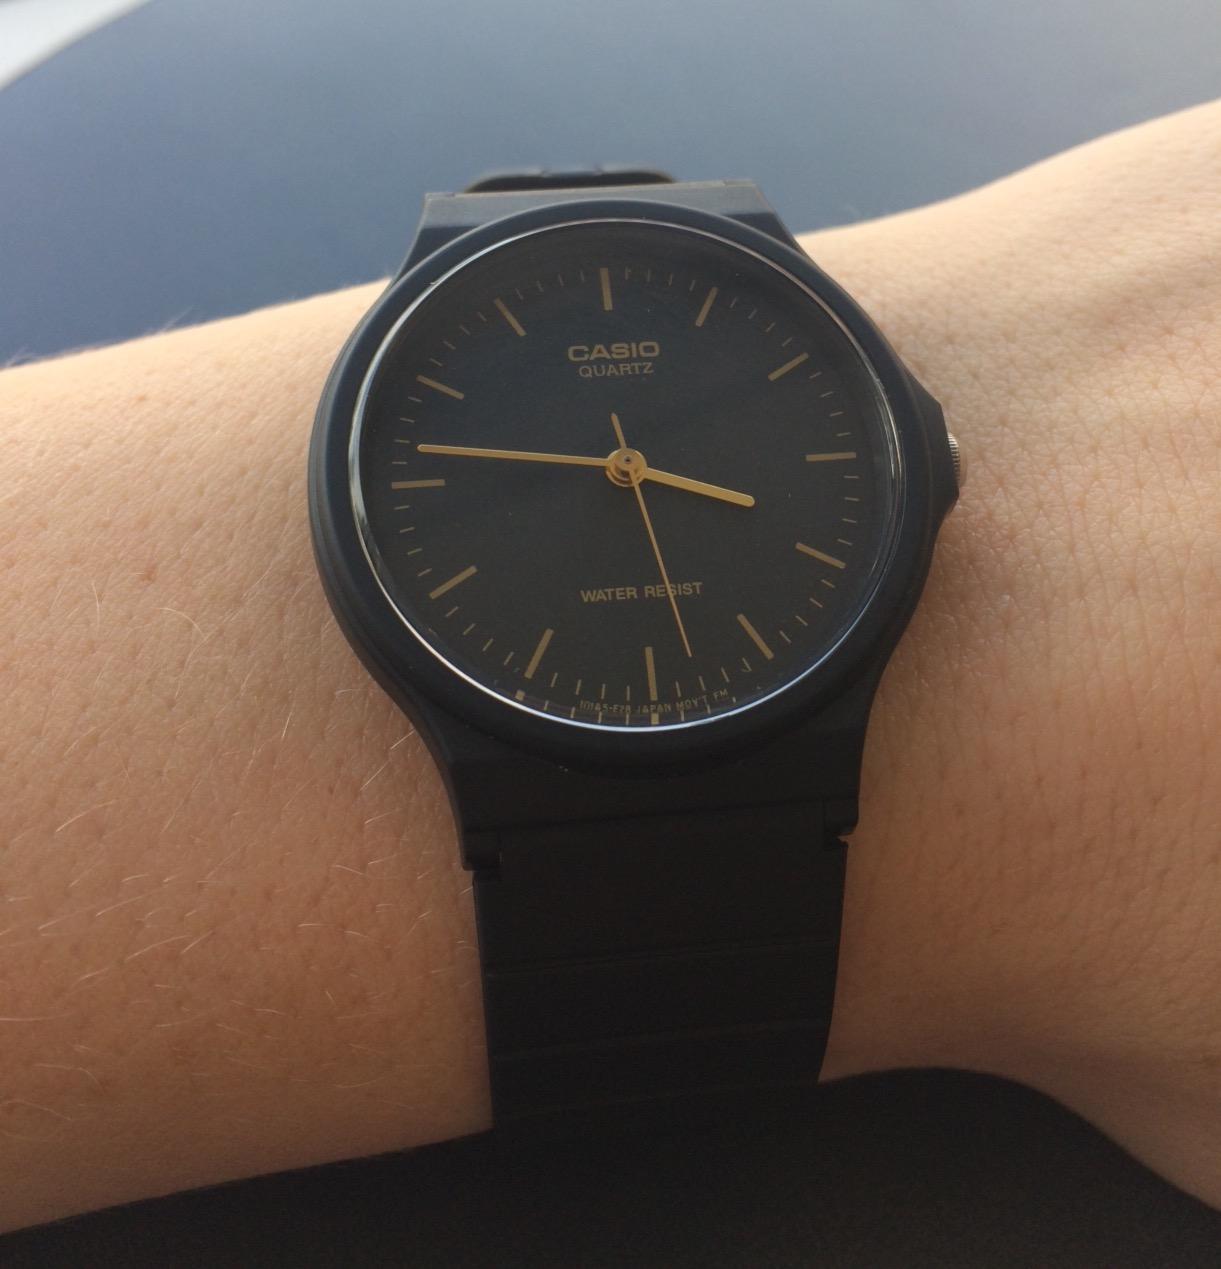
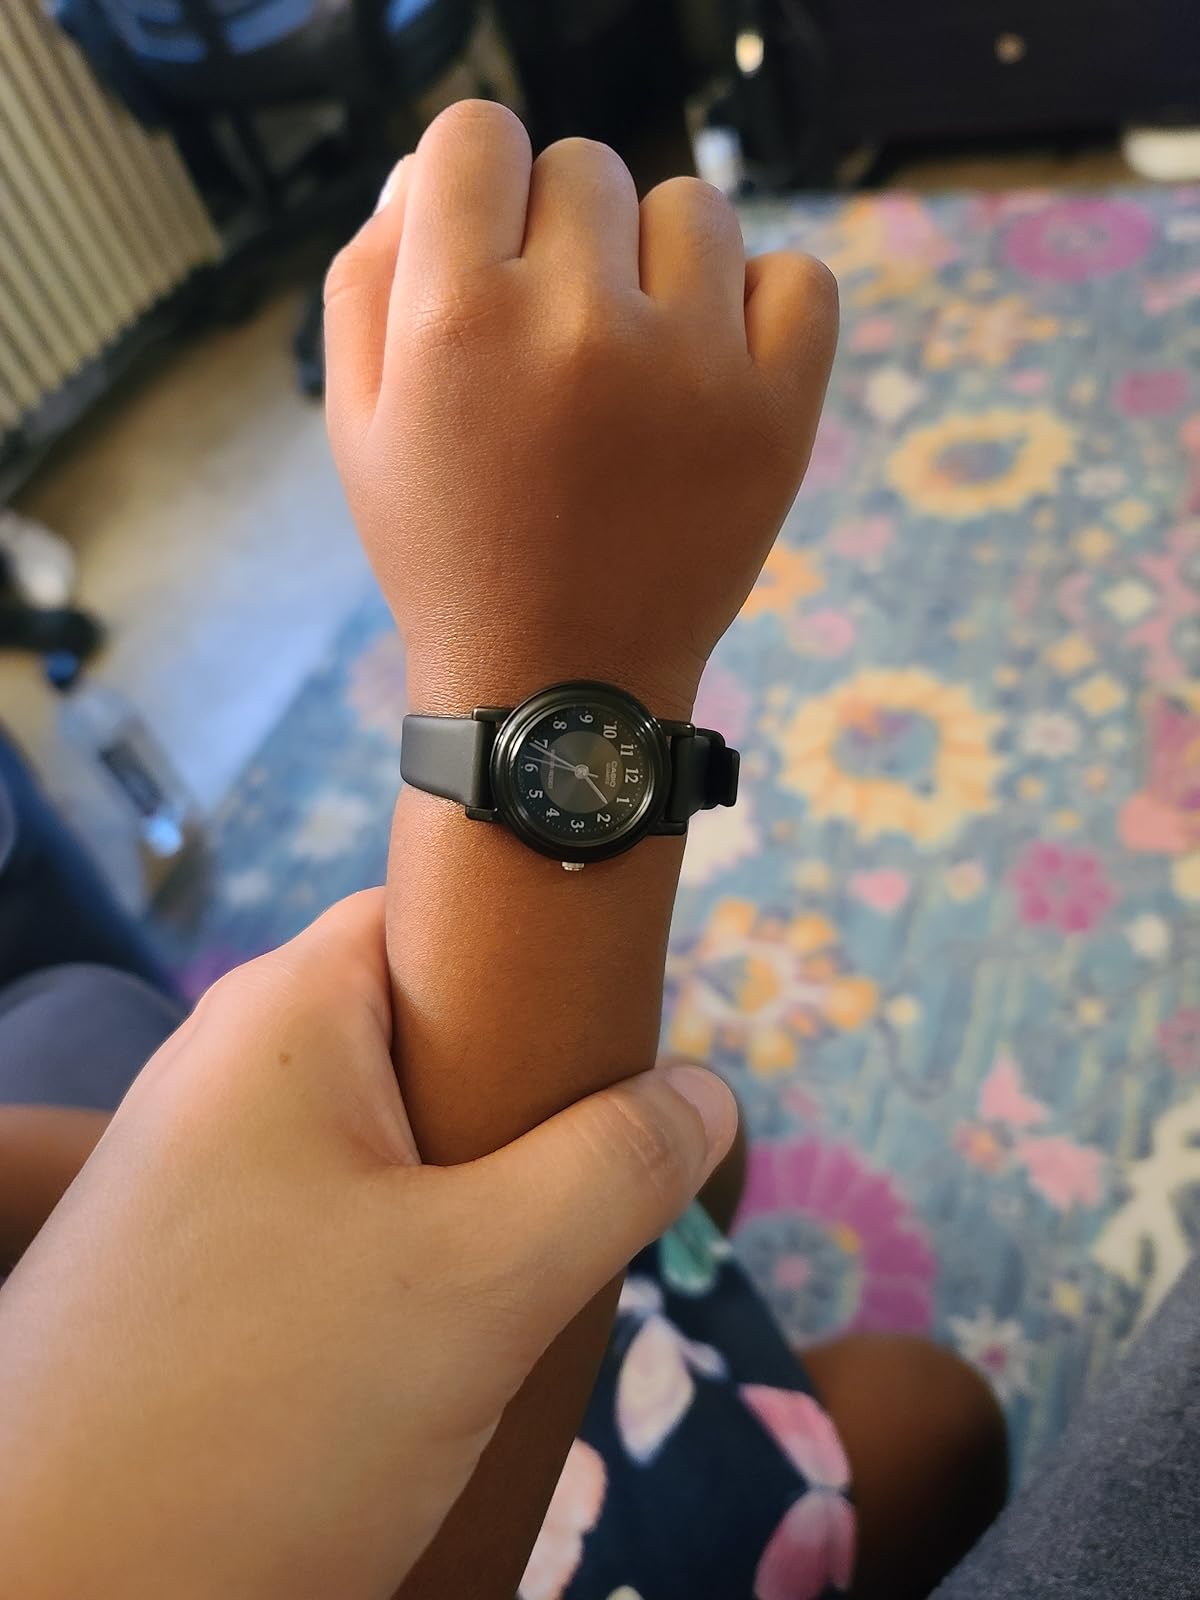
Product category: accessories_watch
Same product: no